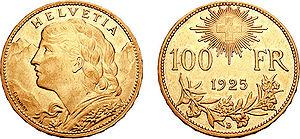
Pièce de 100 Francs suisses en or."
Le franc-or désigne le franc germinal qui a servi en France puis dans plusieurs pays européens dans le cadre de l'Union latine et enfin comme monnaie de compte de la BRI de 1930 jusqu'en avril 2003, lorsqu'il fut remplacé par les droits de tirage spéciaux.
Le Vreneli, est le nom populaire d'une gamme de pièces de monnaie de la Confédération suisse en or.
Fritz Ulysse Landry, né au Locle le 26 septembre 1842 et mort à Neuchâtel le 7 janvier 1927, est un médailleur et sculpteur suisse.